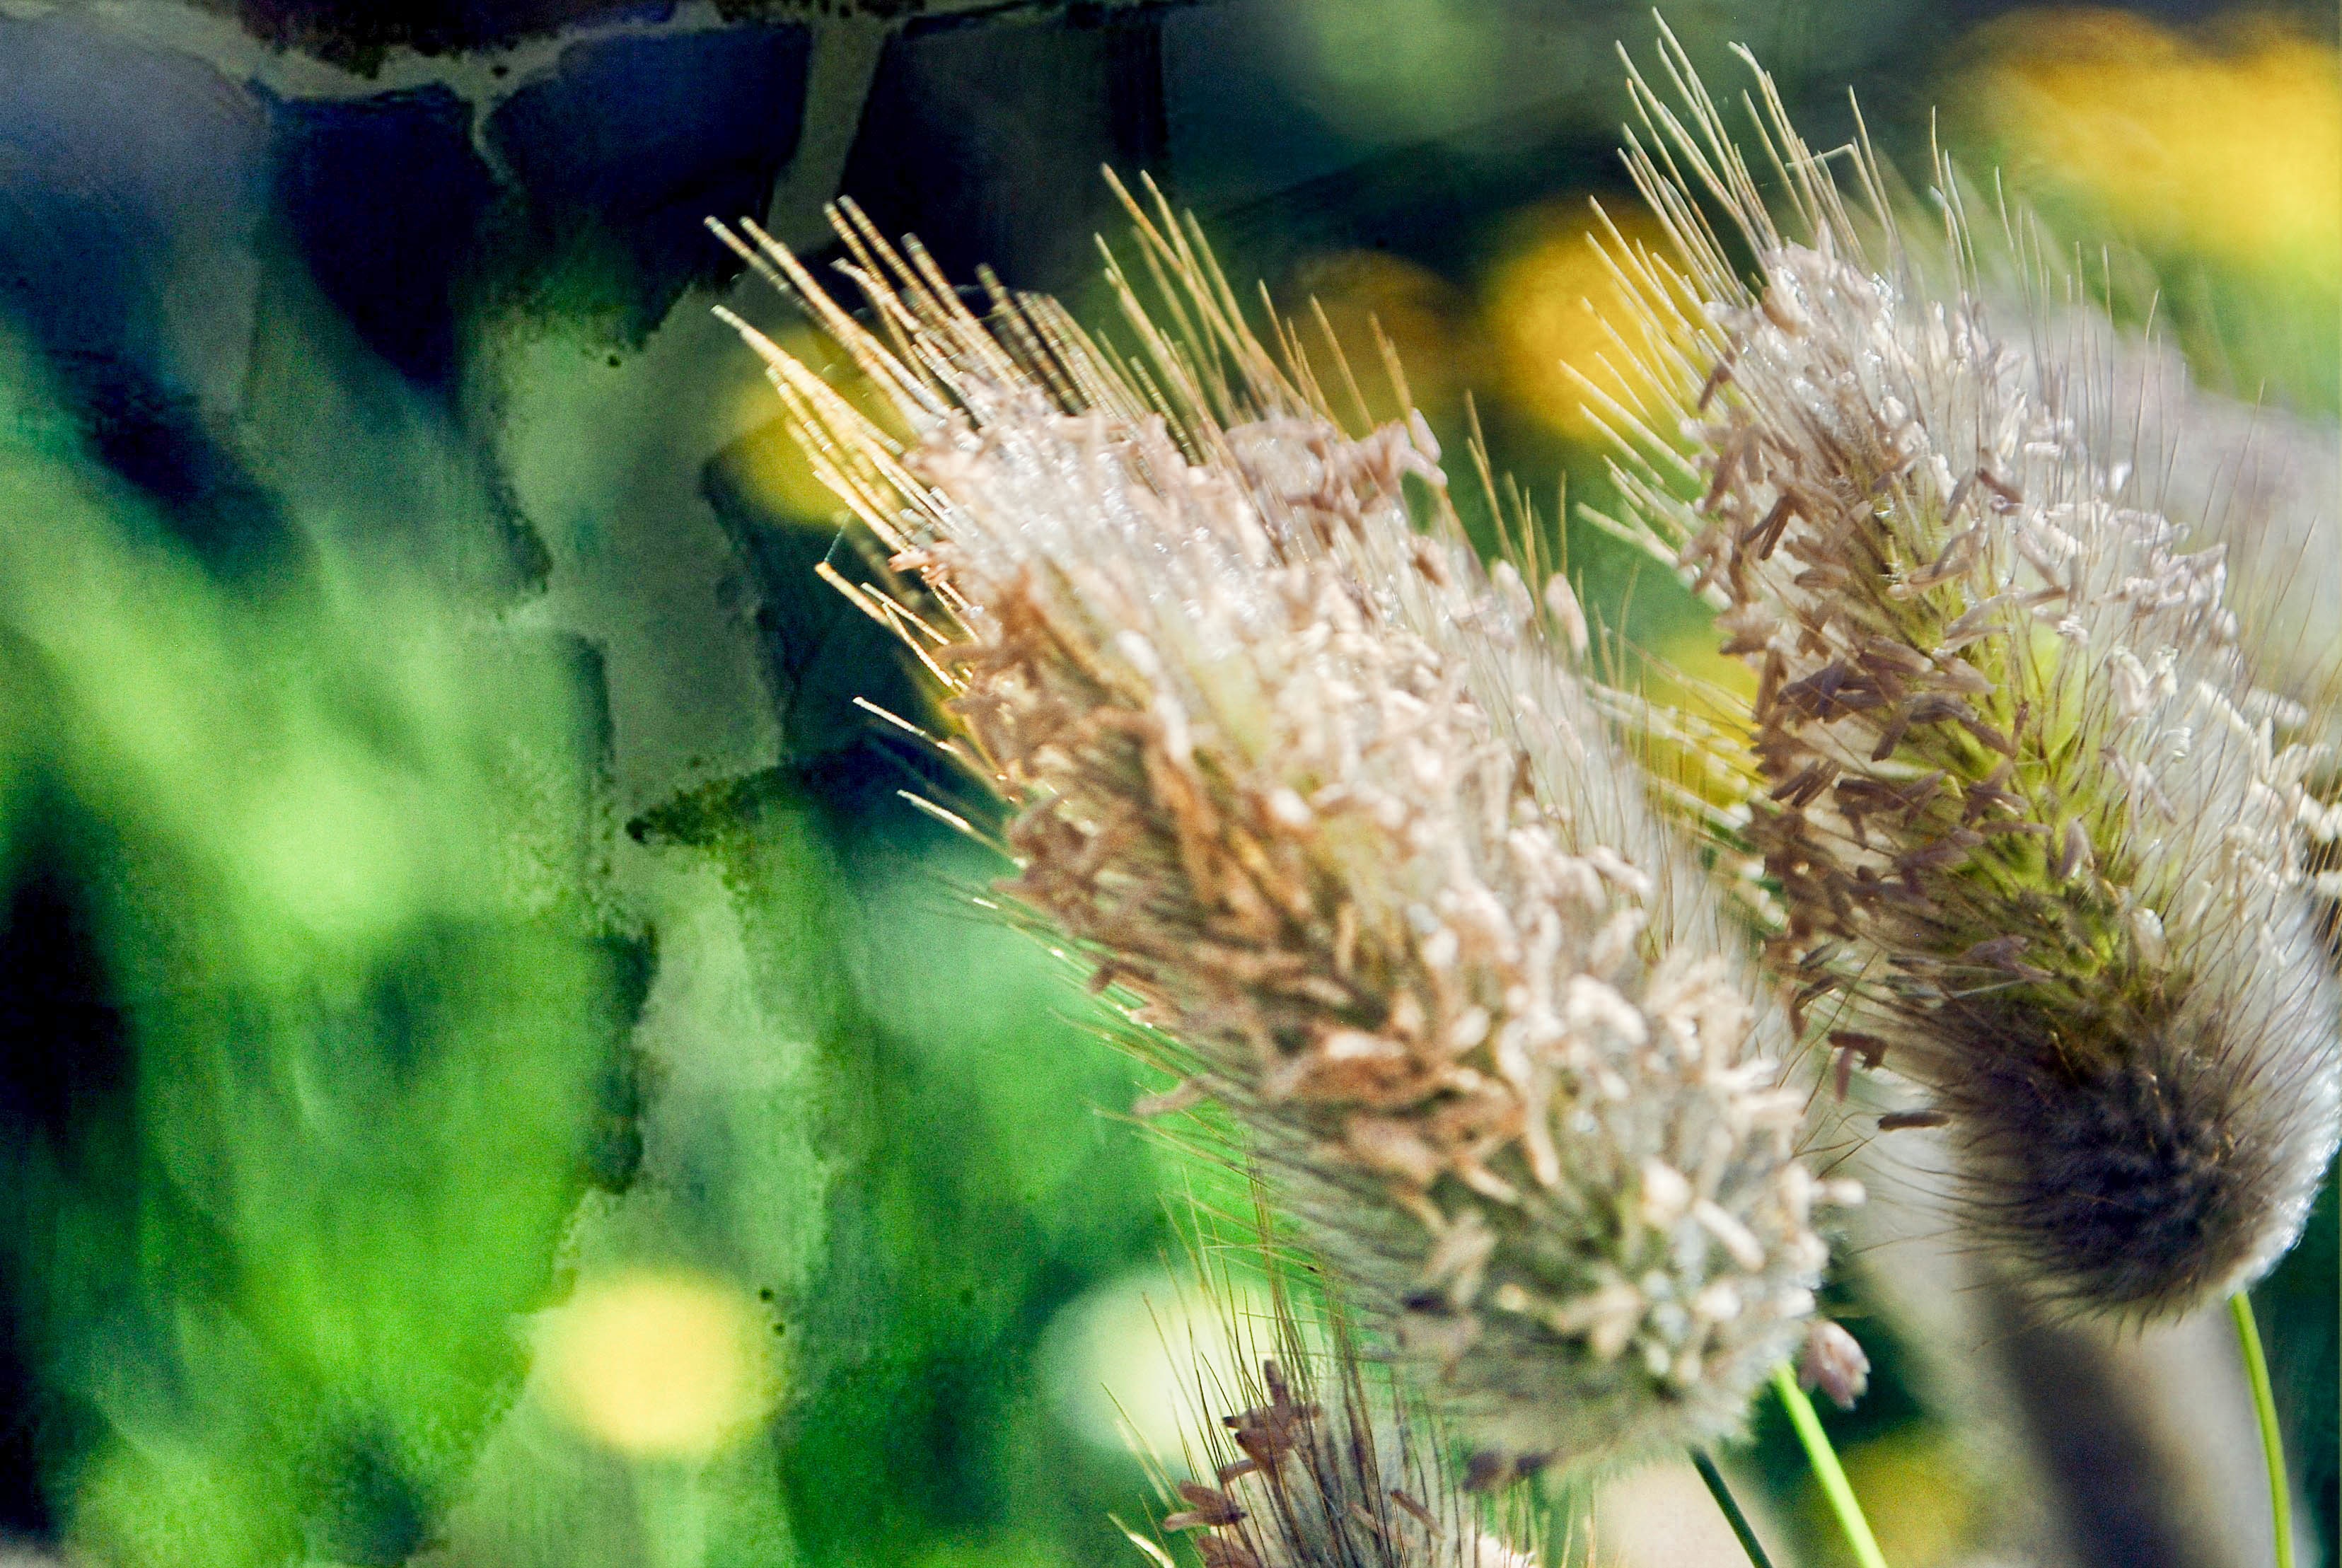
tree, nature, grass, branch, plant, leaf, flower, food, green, produce, botany, flora, close up, thistle, macro photography, flowering plant, grass family, plant stem, land plant, thorns spines and prickles